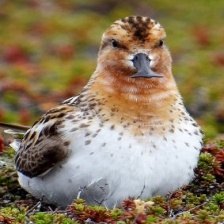
Species: SPOON BILED SANDPIPER
Scientific name: CALIDRIS PYGMAEA
ImageNet parent category: red-backed_sandpiper